Democratization of technology

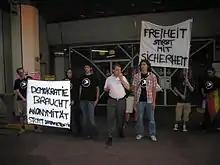
At a demonstration at BMVIT, banners read, "Democracy needs anonymity – stop data retention" (left) and "Liberty dies with security" (right).

Some scholars have argued that technological change will bring about a third wave of democracy. The Internet has been recognized for its role in promoting increased citizen advocacy and government transparency. Jesse Chen, a leading thinker in democratic engagement technologies, distinguishes the democratizing effects of technology from democracy itself. Chen has argued that, while the Internet may have democratizing effects, the Internet alone cannot deliver democracy at all levels of society unless technologies are purposely designed for the nuances of democracy, specifically the engagement of large groups of people in between elections in and beyond government.